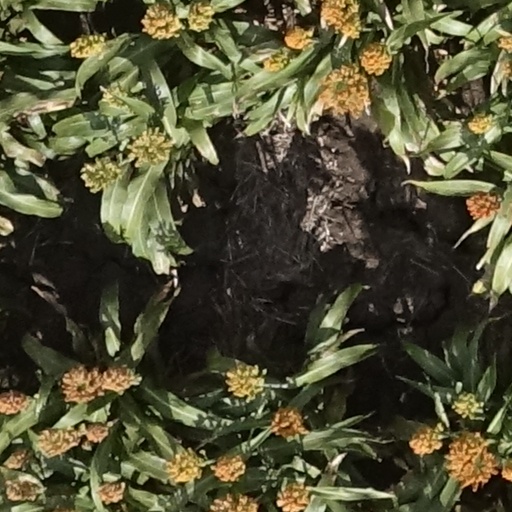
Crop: sorghum